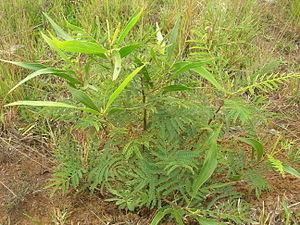
En botanique, un phyllode est un pétiole transformé qui a pris l'apparence d'une feuille.